Sears Canada

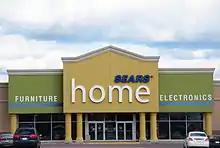
A former Sears Home location in Moncton, New Brunswick

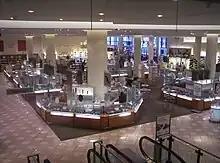
Interior of the Eatons Pacific Centre store, a former T. Eaton Co. (Eaton's) location

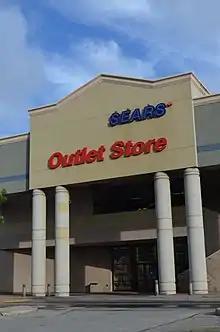
A former Sears outlet store in Markham, Ontario

Simpsons-Sears began operating full-line (department) stores in 1953. Internally, these have been classified by size, volume, and the extent of merchandise selection. In the early decades, classifications were based on a letter designation, mirroring founding American parent, Sears, Roebuck, and Co.: 'A' Stores were large full-line stores, 'B' stores were smaller full-lines, serving more-mid-sized markets, while 'D' stores were early stores serving small markets, normally offering mostly hard-line and home departments, with a catalogue desk. the 'D' stores were phased out in the early 1960s. Small stores, denoted 'S.S.' and serving similar markets to the original 'D' Stores, were introduced in the 1980s. In latter decades, stores have been classified by more descriptive terms, such as 'Select,' 'Core', and 'Small.' When Hometown Dealer Stores were introduced, they mirrored the assortments of the early 'D' stores.